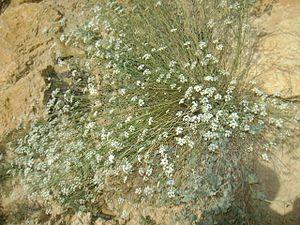
plante spontanée observée dans le flanc sud du Djebel Bir El Haffey